Henry Unton

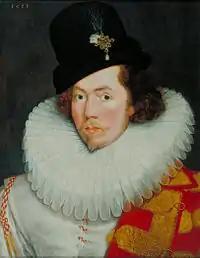
Sir Henry Unton, 1586 (artist unknown)

Sir Henry Unton (or Umpton) (c. 155723 March 1596) was an Elizabethan English diplomat.